All That Remains (band)

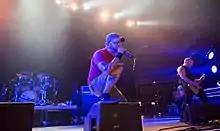
Phil Labonte and rhythm guitarist Mike Martin performing at Rock im Park 2015

In January 2014, the band reported through their official Facebook page that they had started writing their seventh studio album. On June 26, 2014, it was confirmed that the band was in pre-production on their new album with producer Josh Wilbur, who had previously worked with Lamb of God and Gojira. The follow-up to 2012's "A War You Cannot Win" was tentatively due before the end of the year. However, during an interview with Phil Labonte on the Jasta Show, Phil stated that the new forthcoming record would more than likely be released in January.